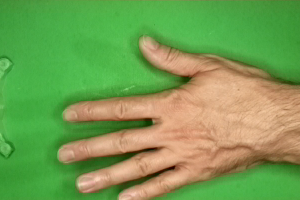
Label: paper